List of battlecruisers of the Royal Navy

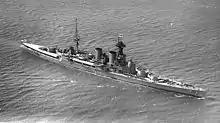
HMS "Hood" in 1924

The Admiral-class battlecruisers were intended as improved versions of the s, but were recast as battlecruisers after Admiral John Jellicoe, commander of the Grand Fleet, saw no real need for more battleships. A number of German battlecruisers had been laid down that were superior to the bulk of the Grand Fleet's battlecruisers so the design was revised to counter these. The class was going to consist of "Hood", "Anson", "Howe", and "Rodney"—all names of famous Admirals—but the latter three ships were suspended as the material and labour required to complete them was needed for higher-priority merchantmen and escort vessels. Their designs were updated to incorporate the lessons from the Battle of Jutland, but the Admiralty eventually decided that it was better to begin again with a clean-slate design so they were cancelled in 1919.